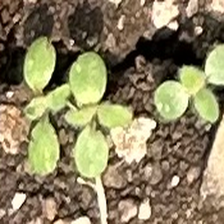
Weed species: Punarnava _(Boerhaavia diffusa)